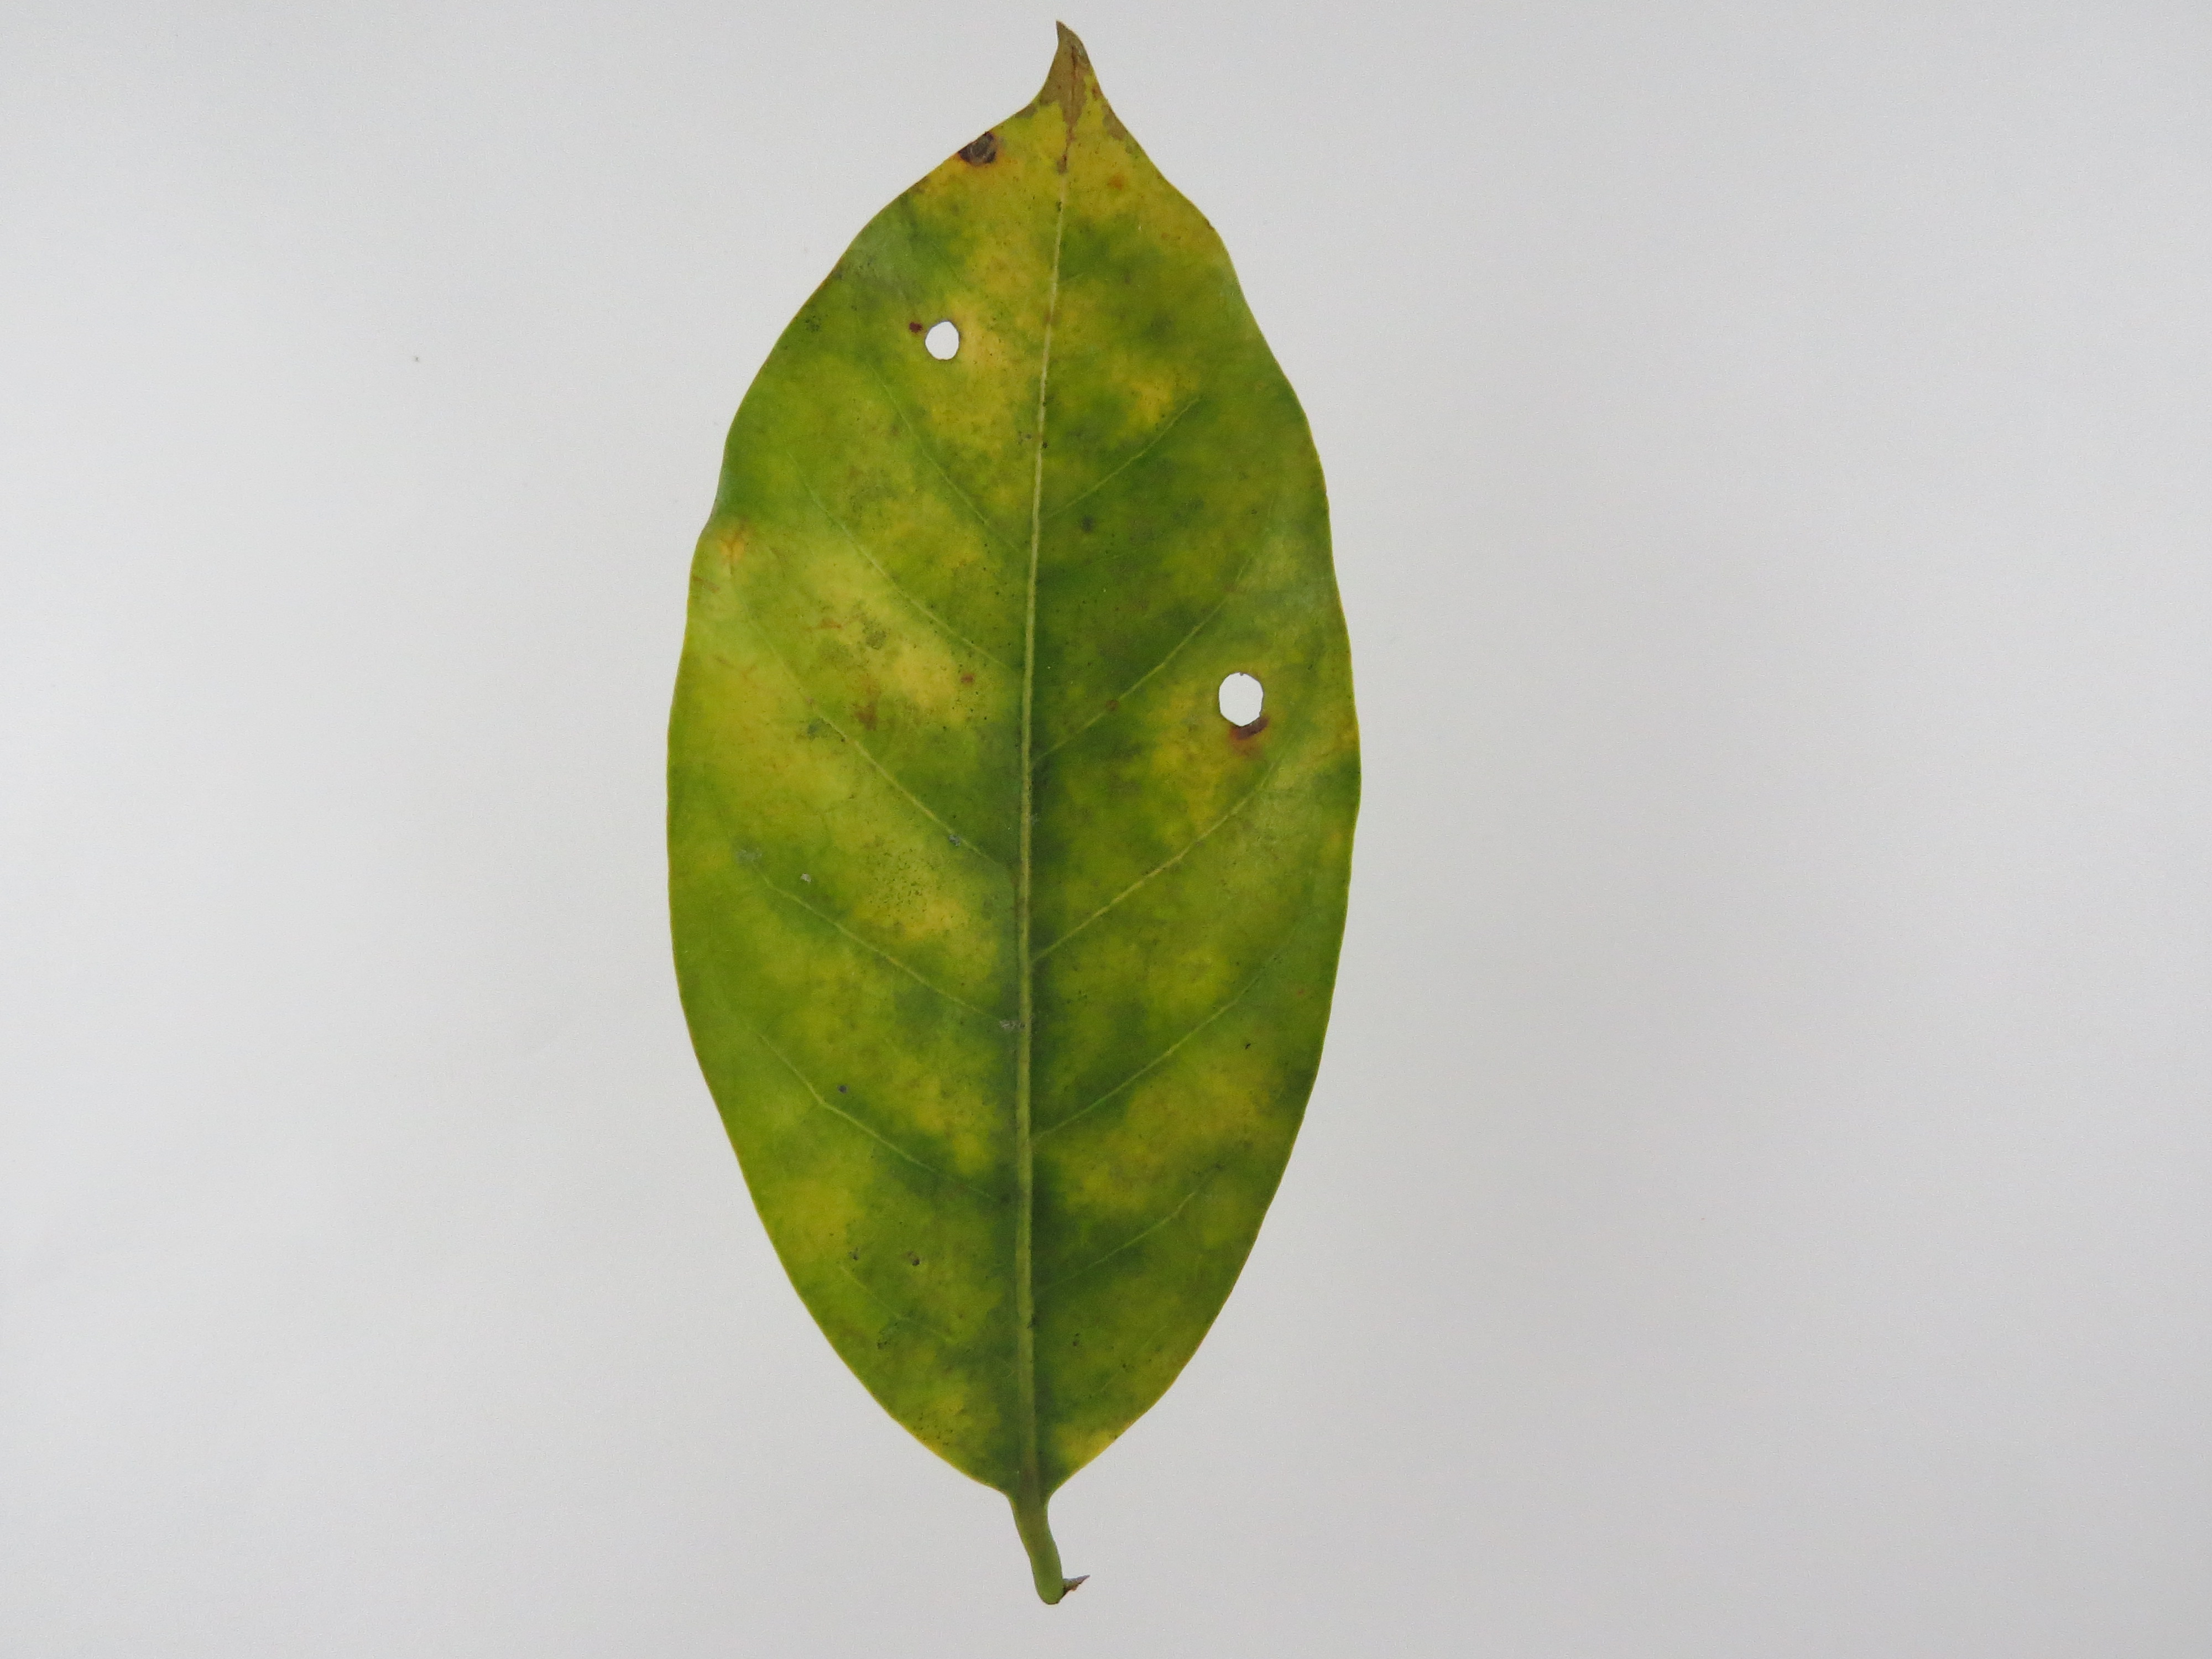
Label: nitrogen-N